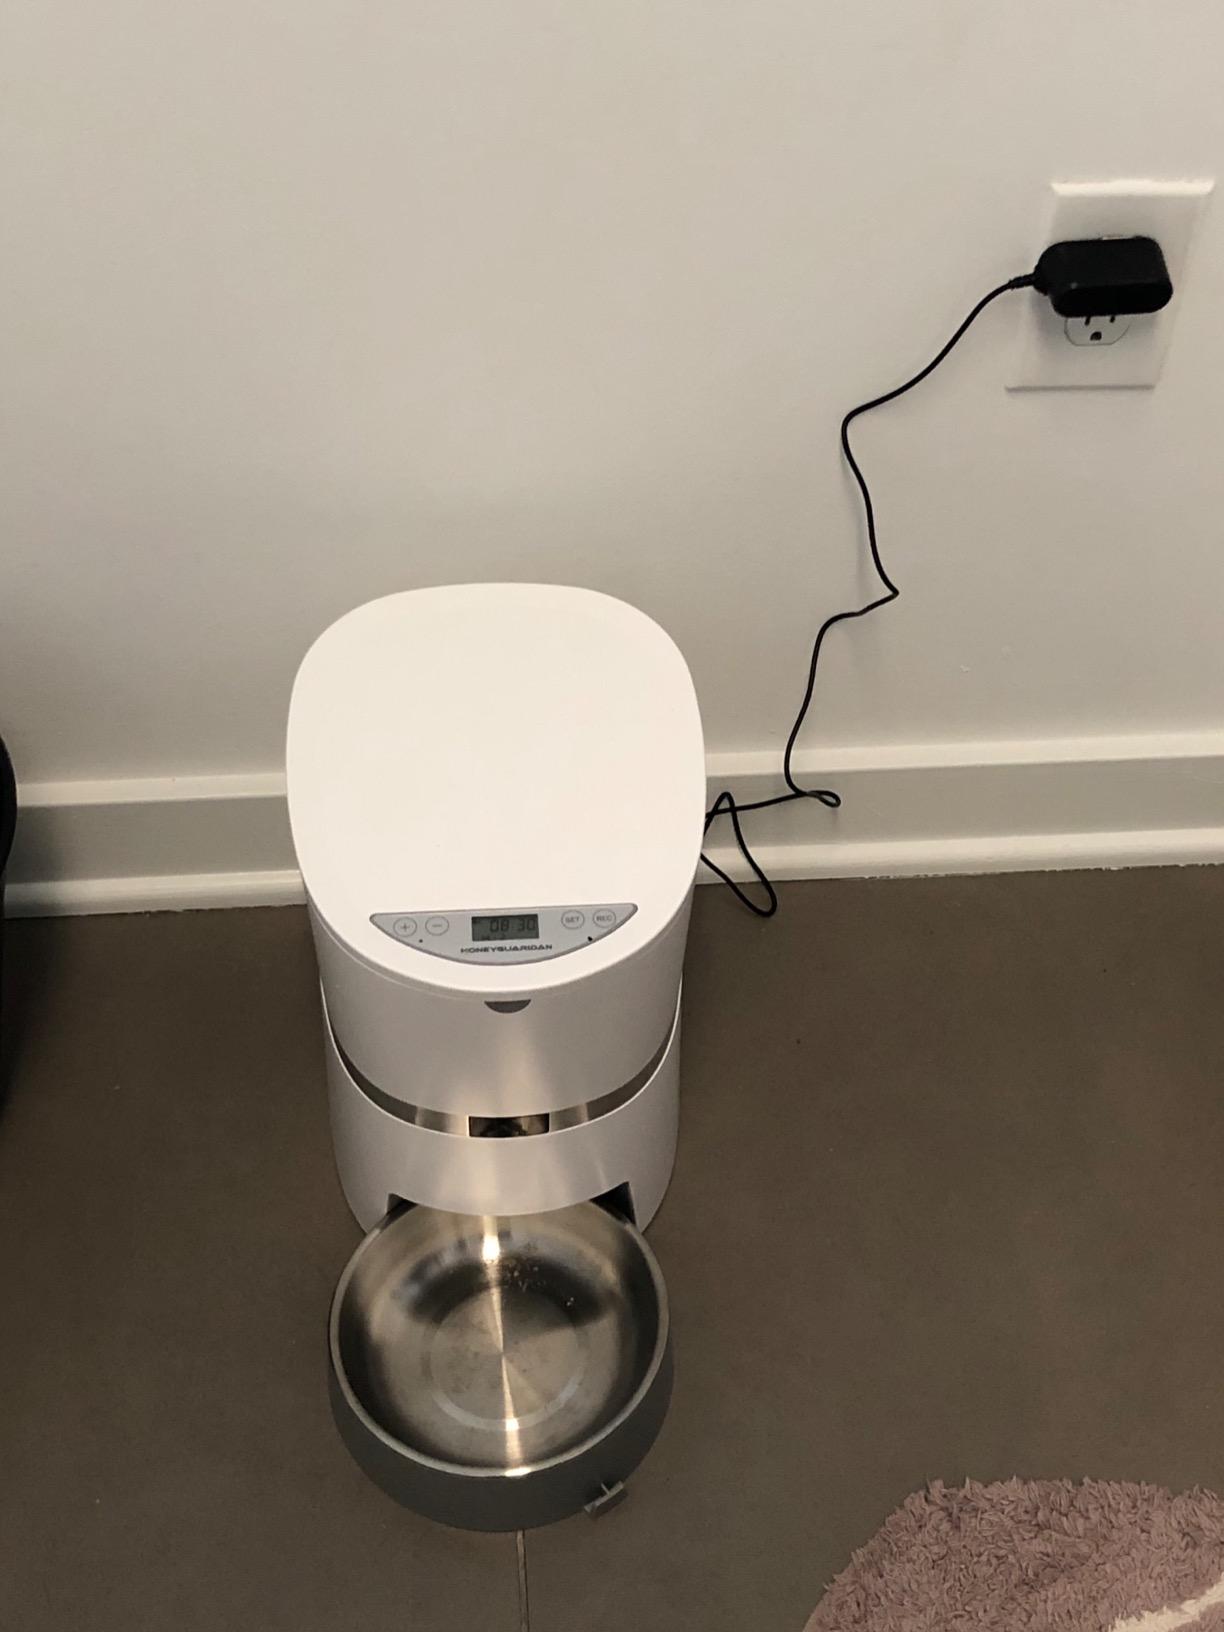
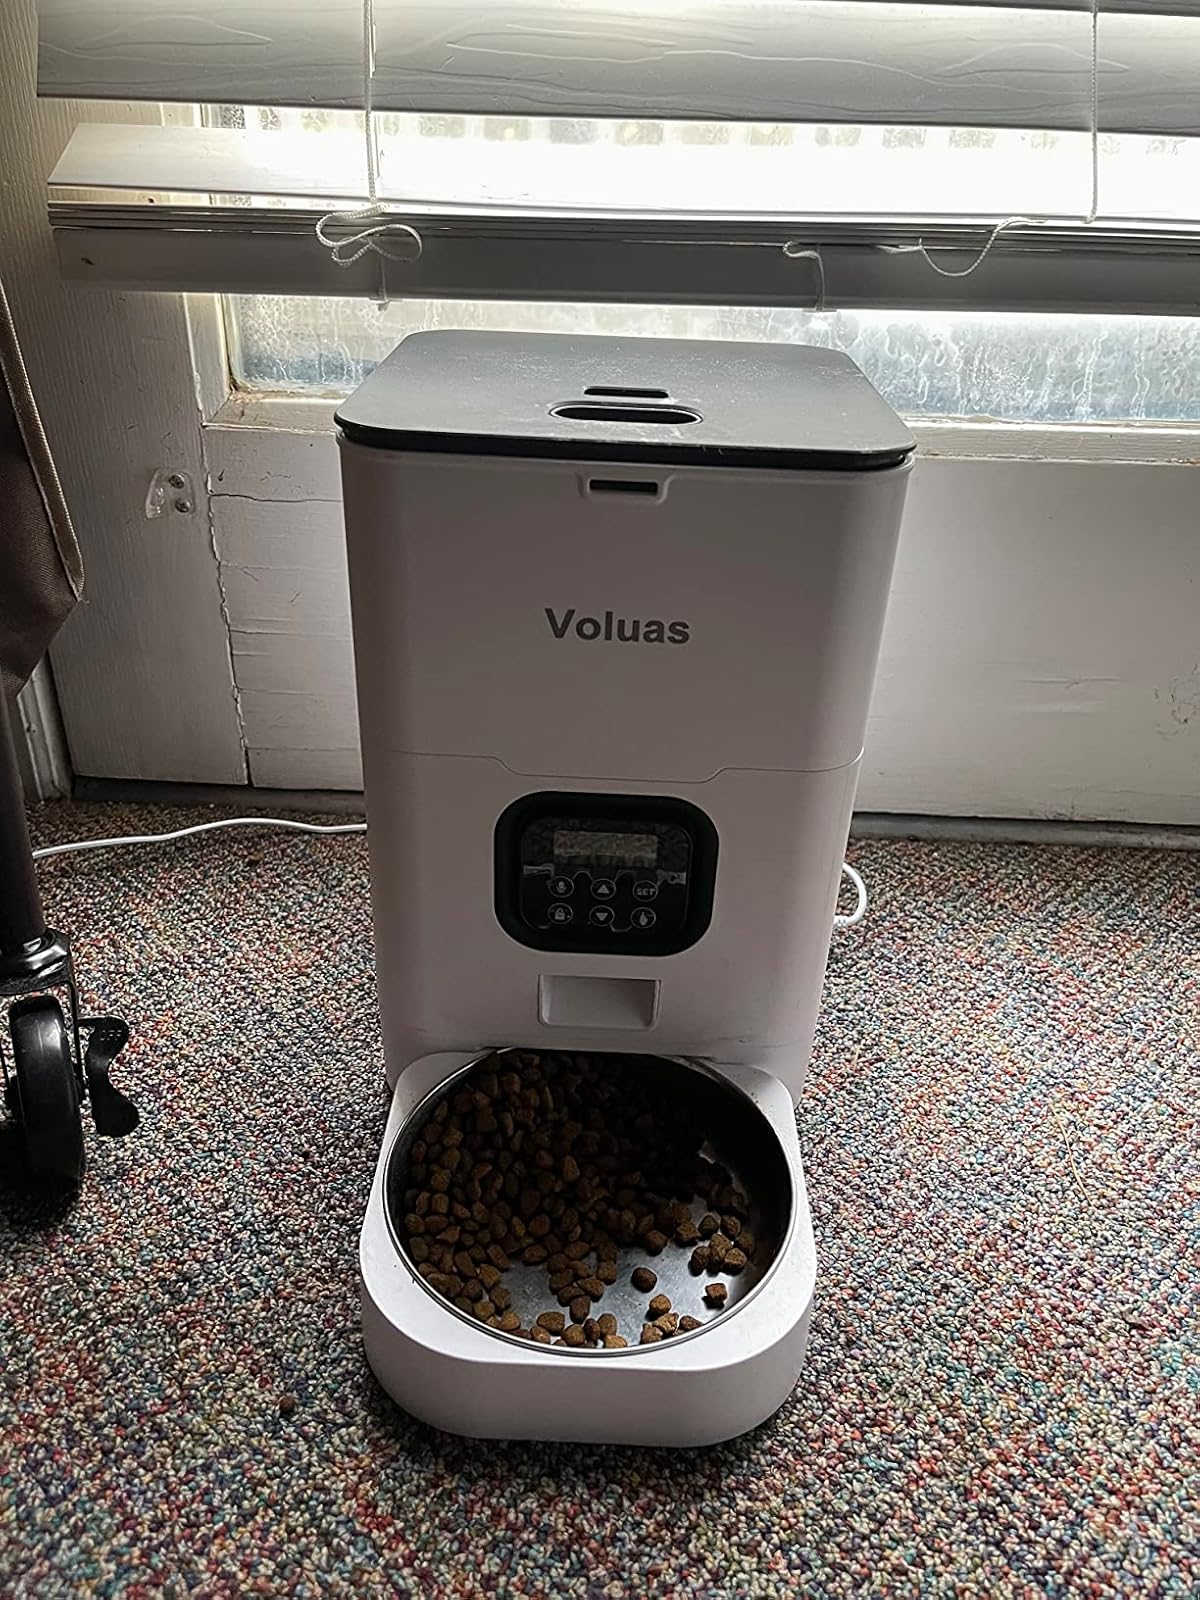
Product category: items_feeder
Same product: no